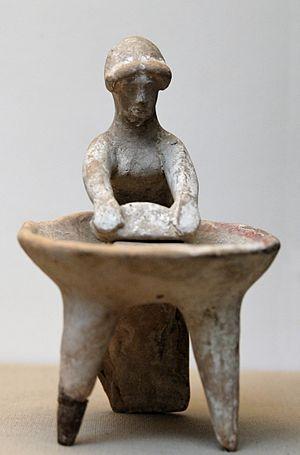
Femme en train de moudre du blé dans un bassin, œuvre grecque.
L’agriculture est le fondement de la vie économique en Grèce antique. Par la mise en valeur intensive d'un terroir restreint, malgré un outillage et une terre généralement de qualité médiocre imposant le recours à l'assolement biennal, elle a permis d'assurer la subsistance d'une population importante, notamment à l'époque classique, en s'orientant essentiellement vers la production végétale. Cependant, si la « triade méditerranéenne » céréales - olivier - vigne y tient une place prépondérante, la production agricole est plus variée, grâce notamment à la culture de légumes et de légumineuses, ainsi qu'à l'élevage ovicaprin.